The Town Hall (New York City)

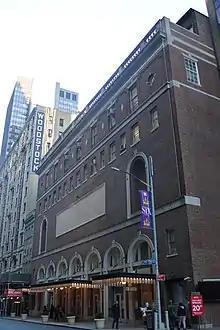
Looking west from across 43rd Street

Town Hall had $5 in its bank account by 1978, and there were concerns that Town Hall could be demolished. With Town Hall's annual operating costs ranging from $50,000 to $100,000, NYU's board of trustees voted in February 1978 to close the auditorium within six months. The NYU Club and Alvin Ailey Dance Company would continue to use the upper stories, and NYU planned to hand over operation to "a responsible group" rather than demolish it. By then, the venue was mostly vacant during prime-time evenings and weekends, and the neighborhood had become dilapidated. The high crime rates of Times Square also discouraged potential events. Although 355 events had been hosted in the 1977–1978 season, the announcement of Town Hall's closure had resulted in the loss of over $165,000 of potential revenue for 1978–1979.